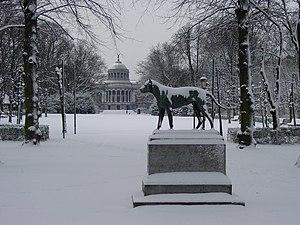
Le parc du Cinquantenaire est un parc de Bruxelles, en Belgique.